Treaty of York

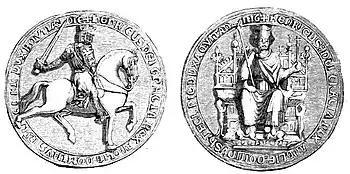
Engraving of Henry's great seal

The treaty gained additional prominence due to the chronicler Matthew Paris (c. 1200–1259), who is known for his rhetorical passion and his invectives against those with whom he disagreed. Paris describes the Papal legate Otho in negative terms, as someone who was weak and timid in the face of strength but overbearing in his use of power over others, and as someone who avariciously accumulated a large amount of money. He describes Alexander and Henry as having a mutual hatred in 1236, with Alexander threatening to invade England. He describes the 1237 meeting at York as the result of Henry's and Otho's invitation to Alexander, and that when Otho expressed an interest in visiting Scotland, Alexander claimed no legate had ever visited Scotland and he would not allow it, and that if Otho does enter Scotland he should take care that harm does not befall him. Paris goes on to say that in 1239 as Otho was leaving for Scotland, that when Alexander had previously met with Otho in 1237 he had become so excited in his hostility at the possibility of Otho's visit to Scotland that a written agreement had to be drawn up concerning Otho's visit.